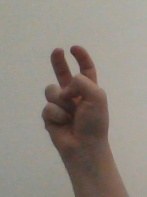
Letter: toot